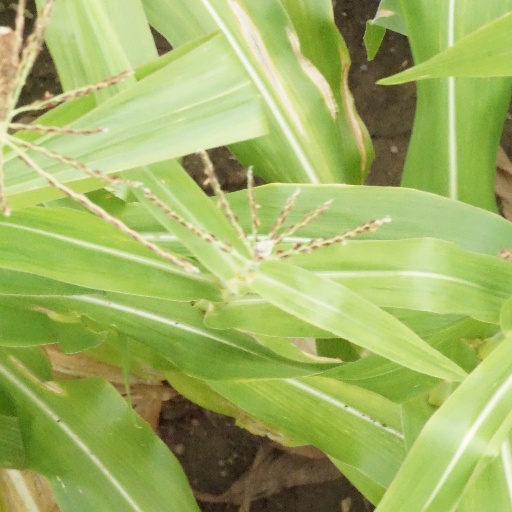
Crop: maize; corn